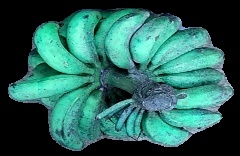
Variety: rasbale
Grade: grade3